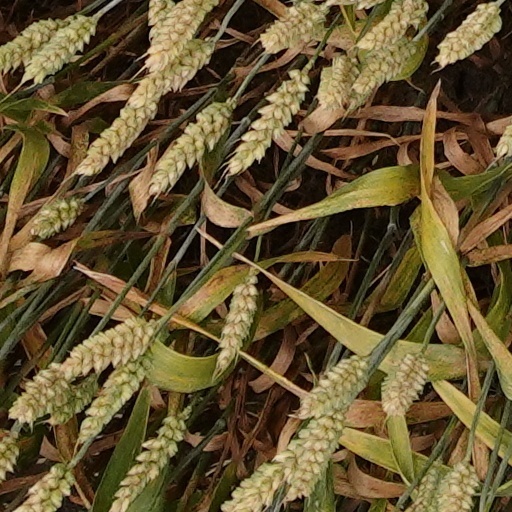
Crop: wheat